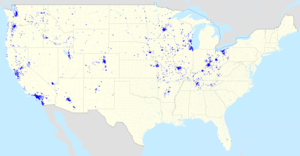
U.S. Bancorp est la 6ᵉ plus grande banque des États-Unis au 30 juin 2008. Son siège est à Minneapolis, Minnesota. Elle emploie approximativement 65 000 personnes.